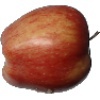
Label: Apple Red 1